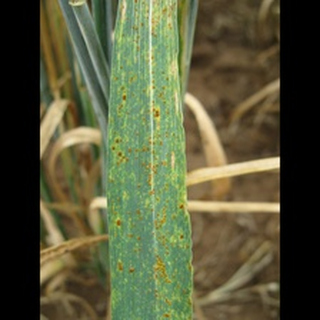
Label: wheat_brown_rust